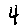
Label: 4